Nathaniel Drake House

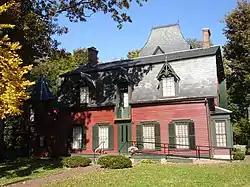

The Drake House Museum is located at 602 West Front Street in the city of Plainfield in Union County, New Jersey. The house was built in 1746 and was added to the National Register of Historic Places on June 19, 1973, for its significance in architecture. It now operated as the Drake House Museum and is the headquarters of the Historical Society of Plainfield, though the building is owned by the City of Plainfield. The most famous piece in the Society's collection is the painting, "The Death of General Sedgwick" by Julian Scott.